Ubadō Station

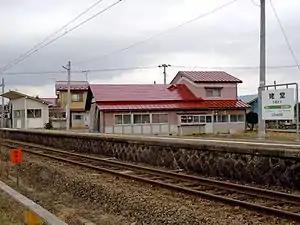
Ubadō Station in April 2010

is a railway station on the Banetsu West Line in the city of Kitakata, Fukushima Prefecture, Japan, operated by East Japan Railway Company (JR East).